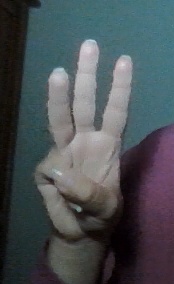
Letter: thaa